Murders of Chaney, Goodman, and Schwerner

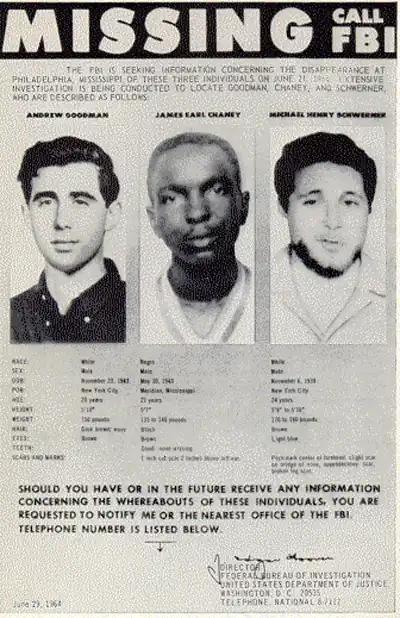
Missing persons poster created by the FBI in 1964, shows the photographs of Goodman, Chaney, and Schwerner.

On Memorial Day, May 25, 1964, Schwerner and Chaney spoke to the congregation at Mount Zion Methodist Church in Longdale, Mississippi about setting up a Freedom School. Schwerner implored the congregation to register to vote, saying, "you have been slaves too long; we can help you help yourselves". The White Knights learned of Schwerner's voting drive in Neshoba County and soon developed a plot to hinder and ultimately destroy their work. They wanted to lure CORE workers into Neshoba County, so they assaulted congregants and burned the church to the ground.